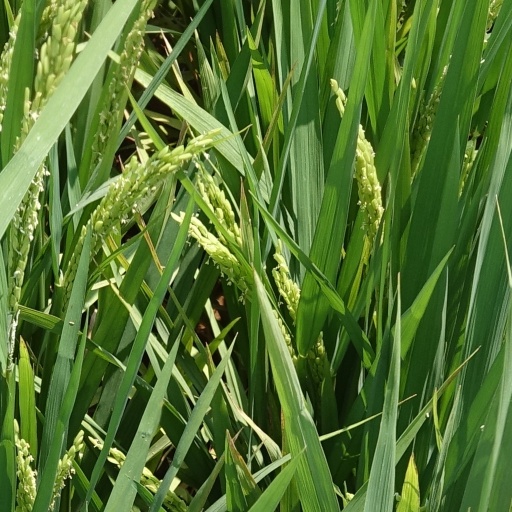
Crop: rice